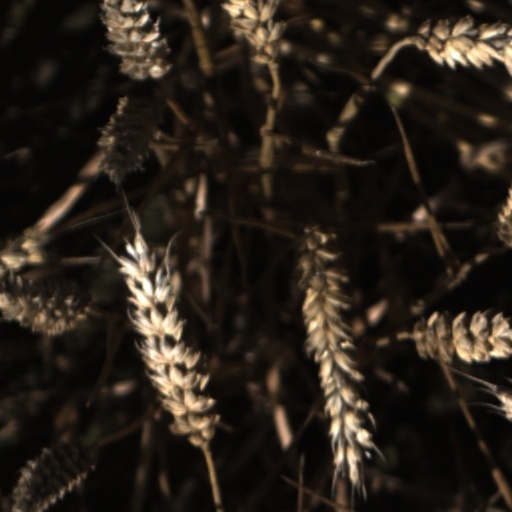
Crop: wheat